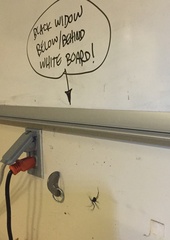
Species: Lactrodectus_hesperus